Ringo Starr

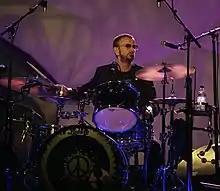
Starr performing in 2013

The following year, Starr made a cameo appearance on "The Simpsons" episode "Brush with Greatness" and contributed an original song, "You Never Know", to the soundtrack of the John Hughes film "Curly Sue". In 1992, he released his first studio album in nine years, "Time Takes Time", which was produced by Phil Ramone, Don Was, Lynne and Peter Asher and featured guest appearances by various stars including Brian Wilson and Harry Nilsson. The album failed to achieve commercial success, although the single "Weight of the World" peaked at number 74 in the UK, marking his first appearance on the singles chart there since "Only You" in 1974.